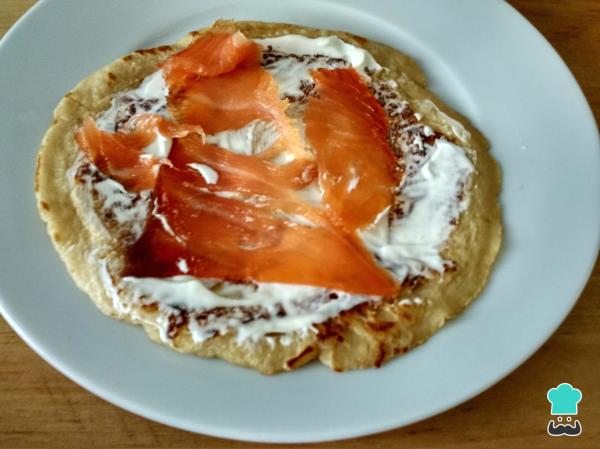
Incorporamos el salmón ahumado y enrollamos los crepes con cuidado. También podéis agregar un poquito de cebollino picado por encima para hacer una presentación vistosa.